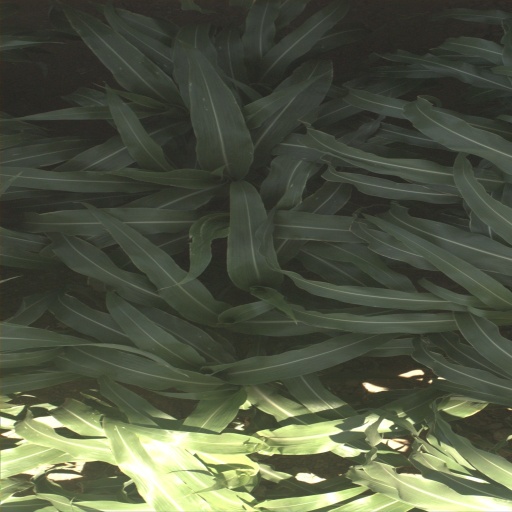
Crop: sorghum